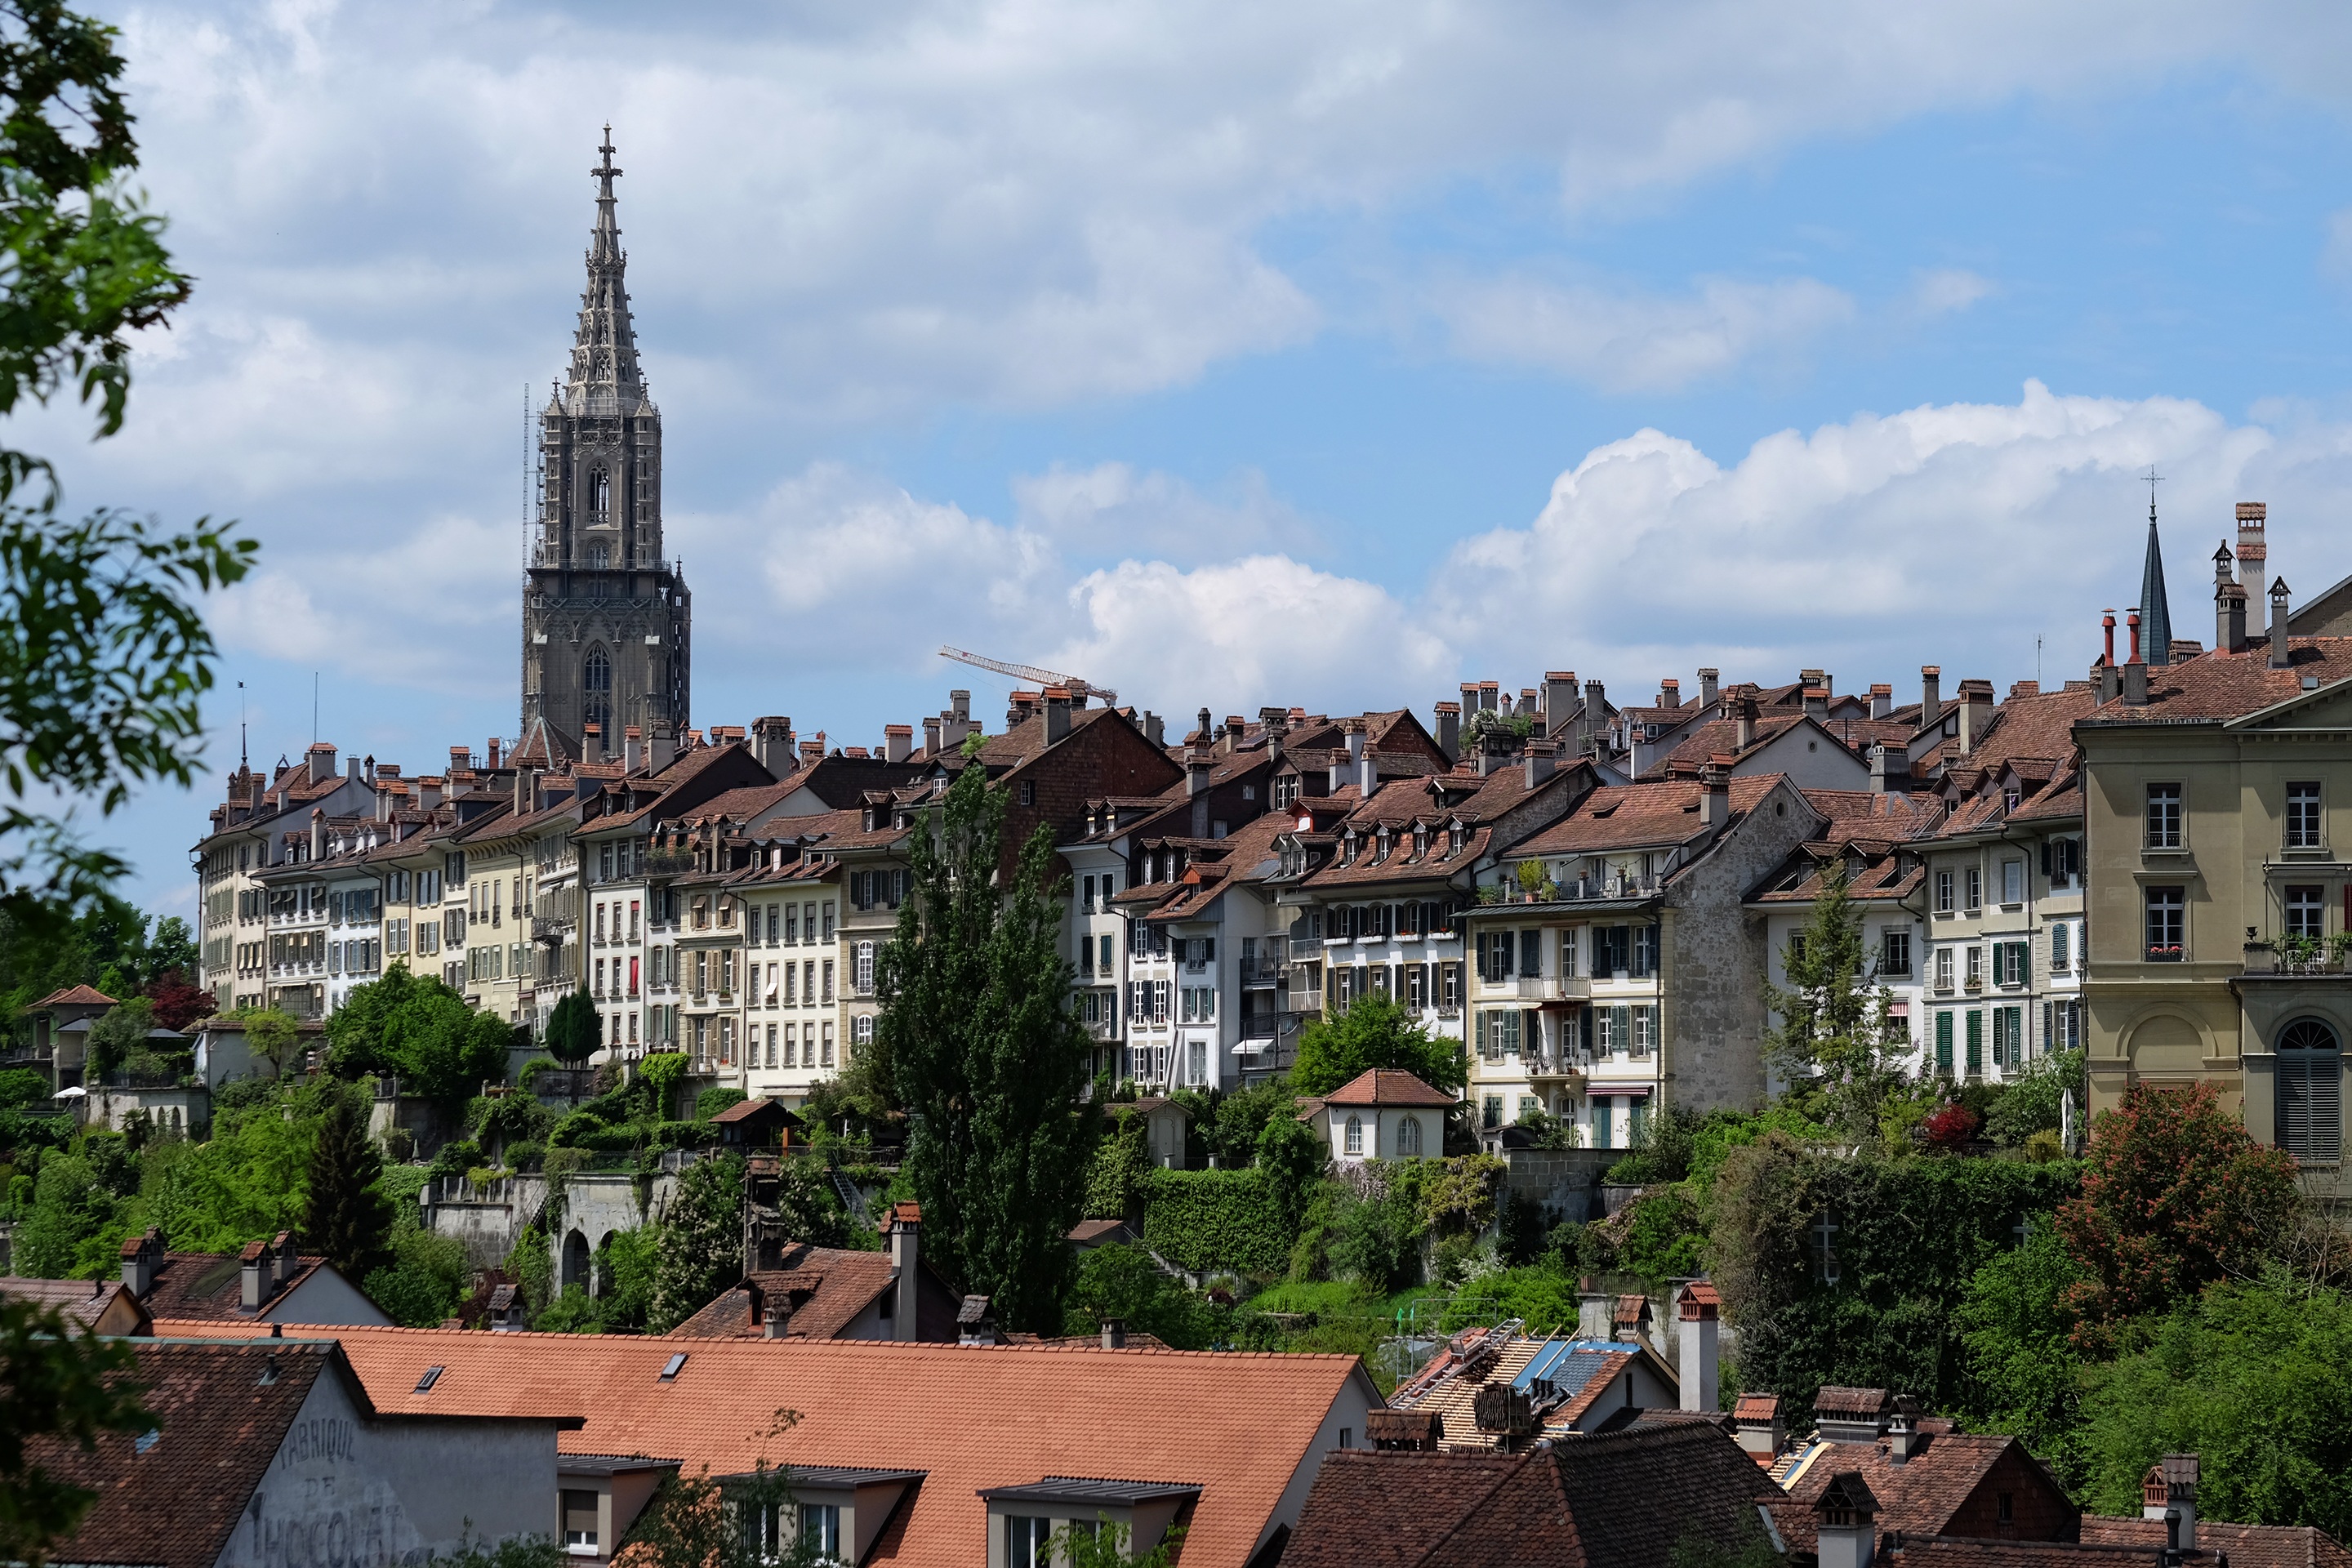
architecture, skyline, town, city, cityscape, panorama, downtown, village, landmark, church, cathedral, tourism, bern, switzerland, town square, estate, middle ages, neighbourhood, unesco world heritage, munster, urban area, residential area, human settlement